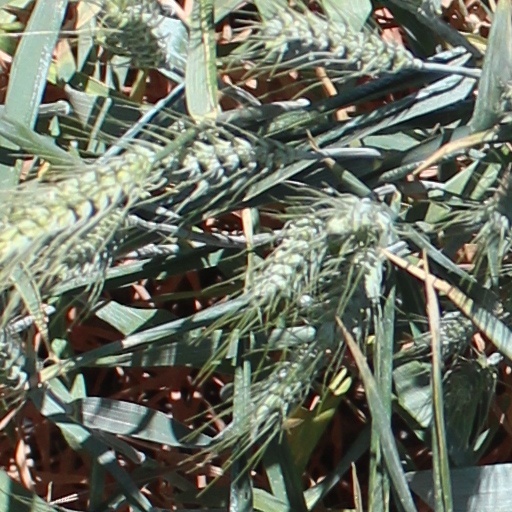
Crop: wheat